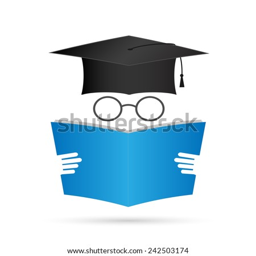
illustration of a book , graduation cap and glasses isolated on a white background .